Paschimottanasana

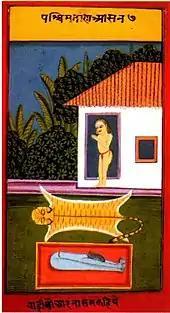
Paschimottanasana illustrated in an 1830 manuscript of the "Jogapradipika"

The name Paschimottanasana comes from three Sanskrit words. "Paschima" has the surface meaning of "West" or "the back of the body". In terms of the subtle body (as in the "Yogabīja"), it means the central energy channel, the sushumna nadi, which runs the length of the backbone.